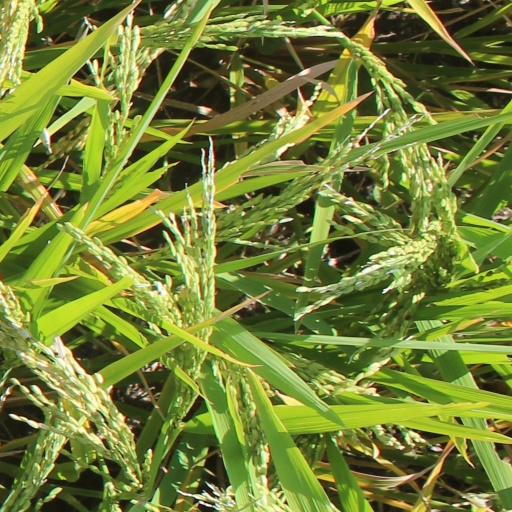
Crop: rice